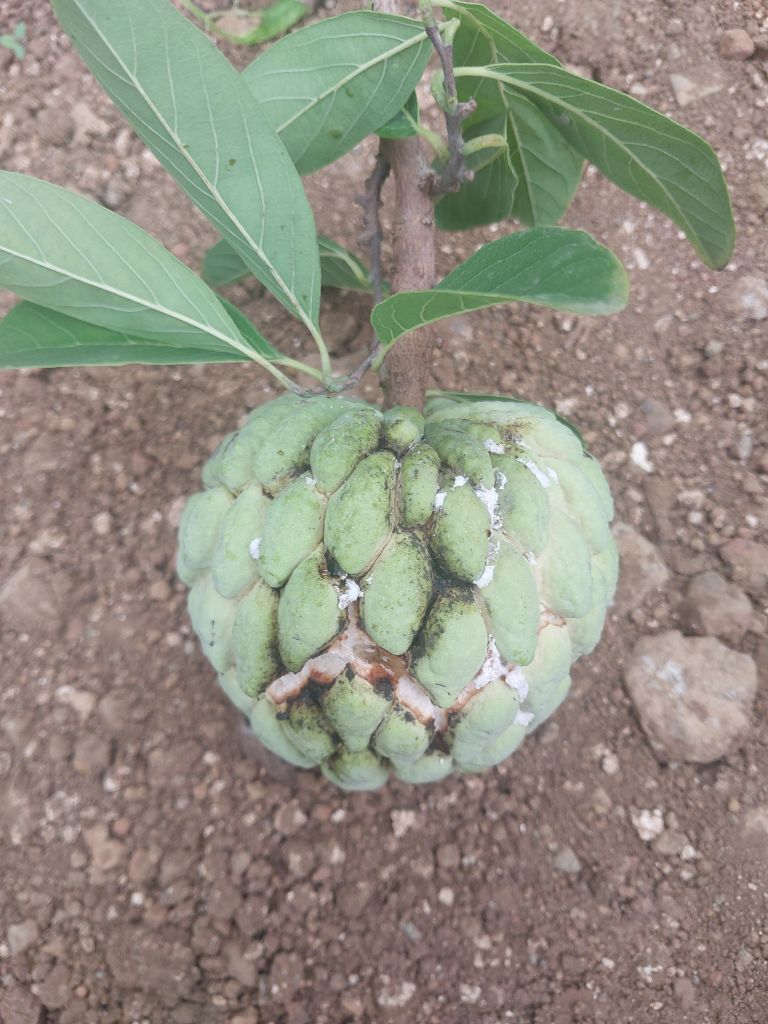
Disease label: Athracnose